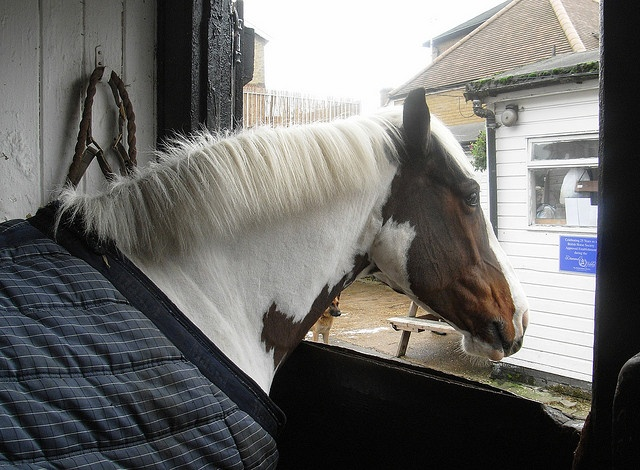
A horse with a coat on it is looking out its window .
a white and brown horse is looking out of its stall
Horse wearing a blanket sticks it's head out of the open stable door
A horse wearing a blanket with its head sticking out of a stall.
A horse with a jacket on looking out the window.